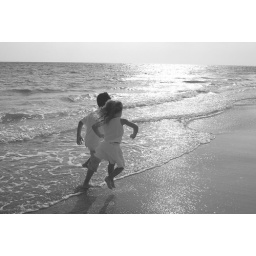
running in the water